Luch (watch)

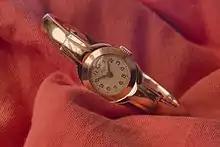
Luch watch

The Minsk watch factory kept the full production cycle and supplies components to other watch manufacturers. It produces from 10 to 15 thousand timepieces per month. The quality control process lasts a week for quartz watches and up to 13 days for mechanical watches. The factory develops up to 18 new designs per year.